Farasan Islands

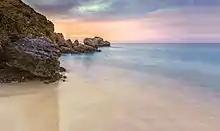
Beach in Farasan Islands

The Farasan Island Marine Sanctuary is a protected area. It is home to the Arabian gazelle, and, in winter, migratory birds from Europe. Oceanic animals include manta rays, whale sharks, and several species of sea turtles including endangered and critically endangered green and hawksbill turtles, dugongs, and several species of dolphins and whales with occasional visits by others such as orcas.